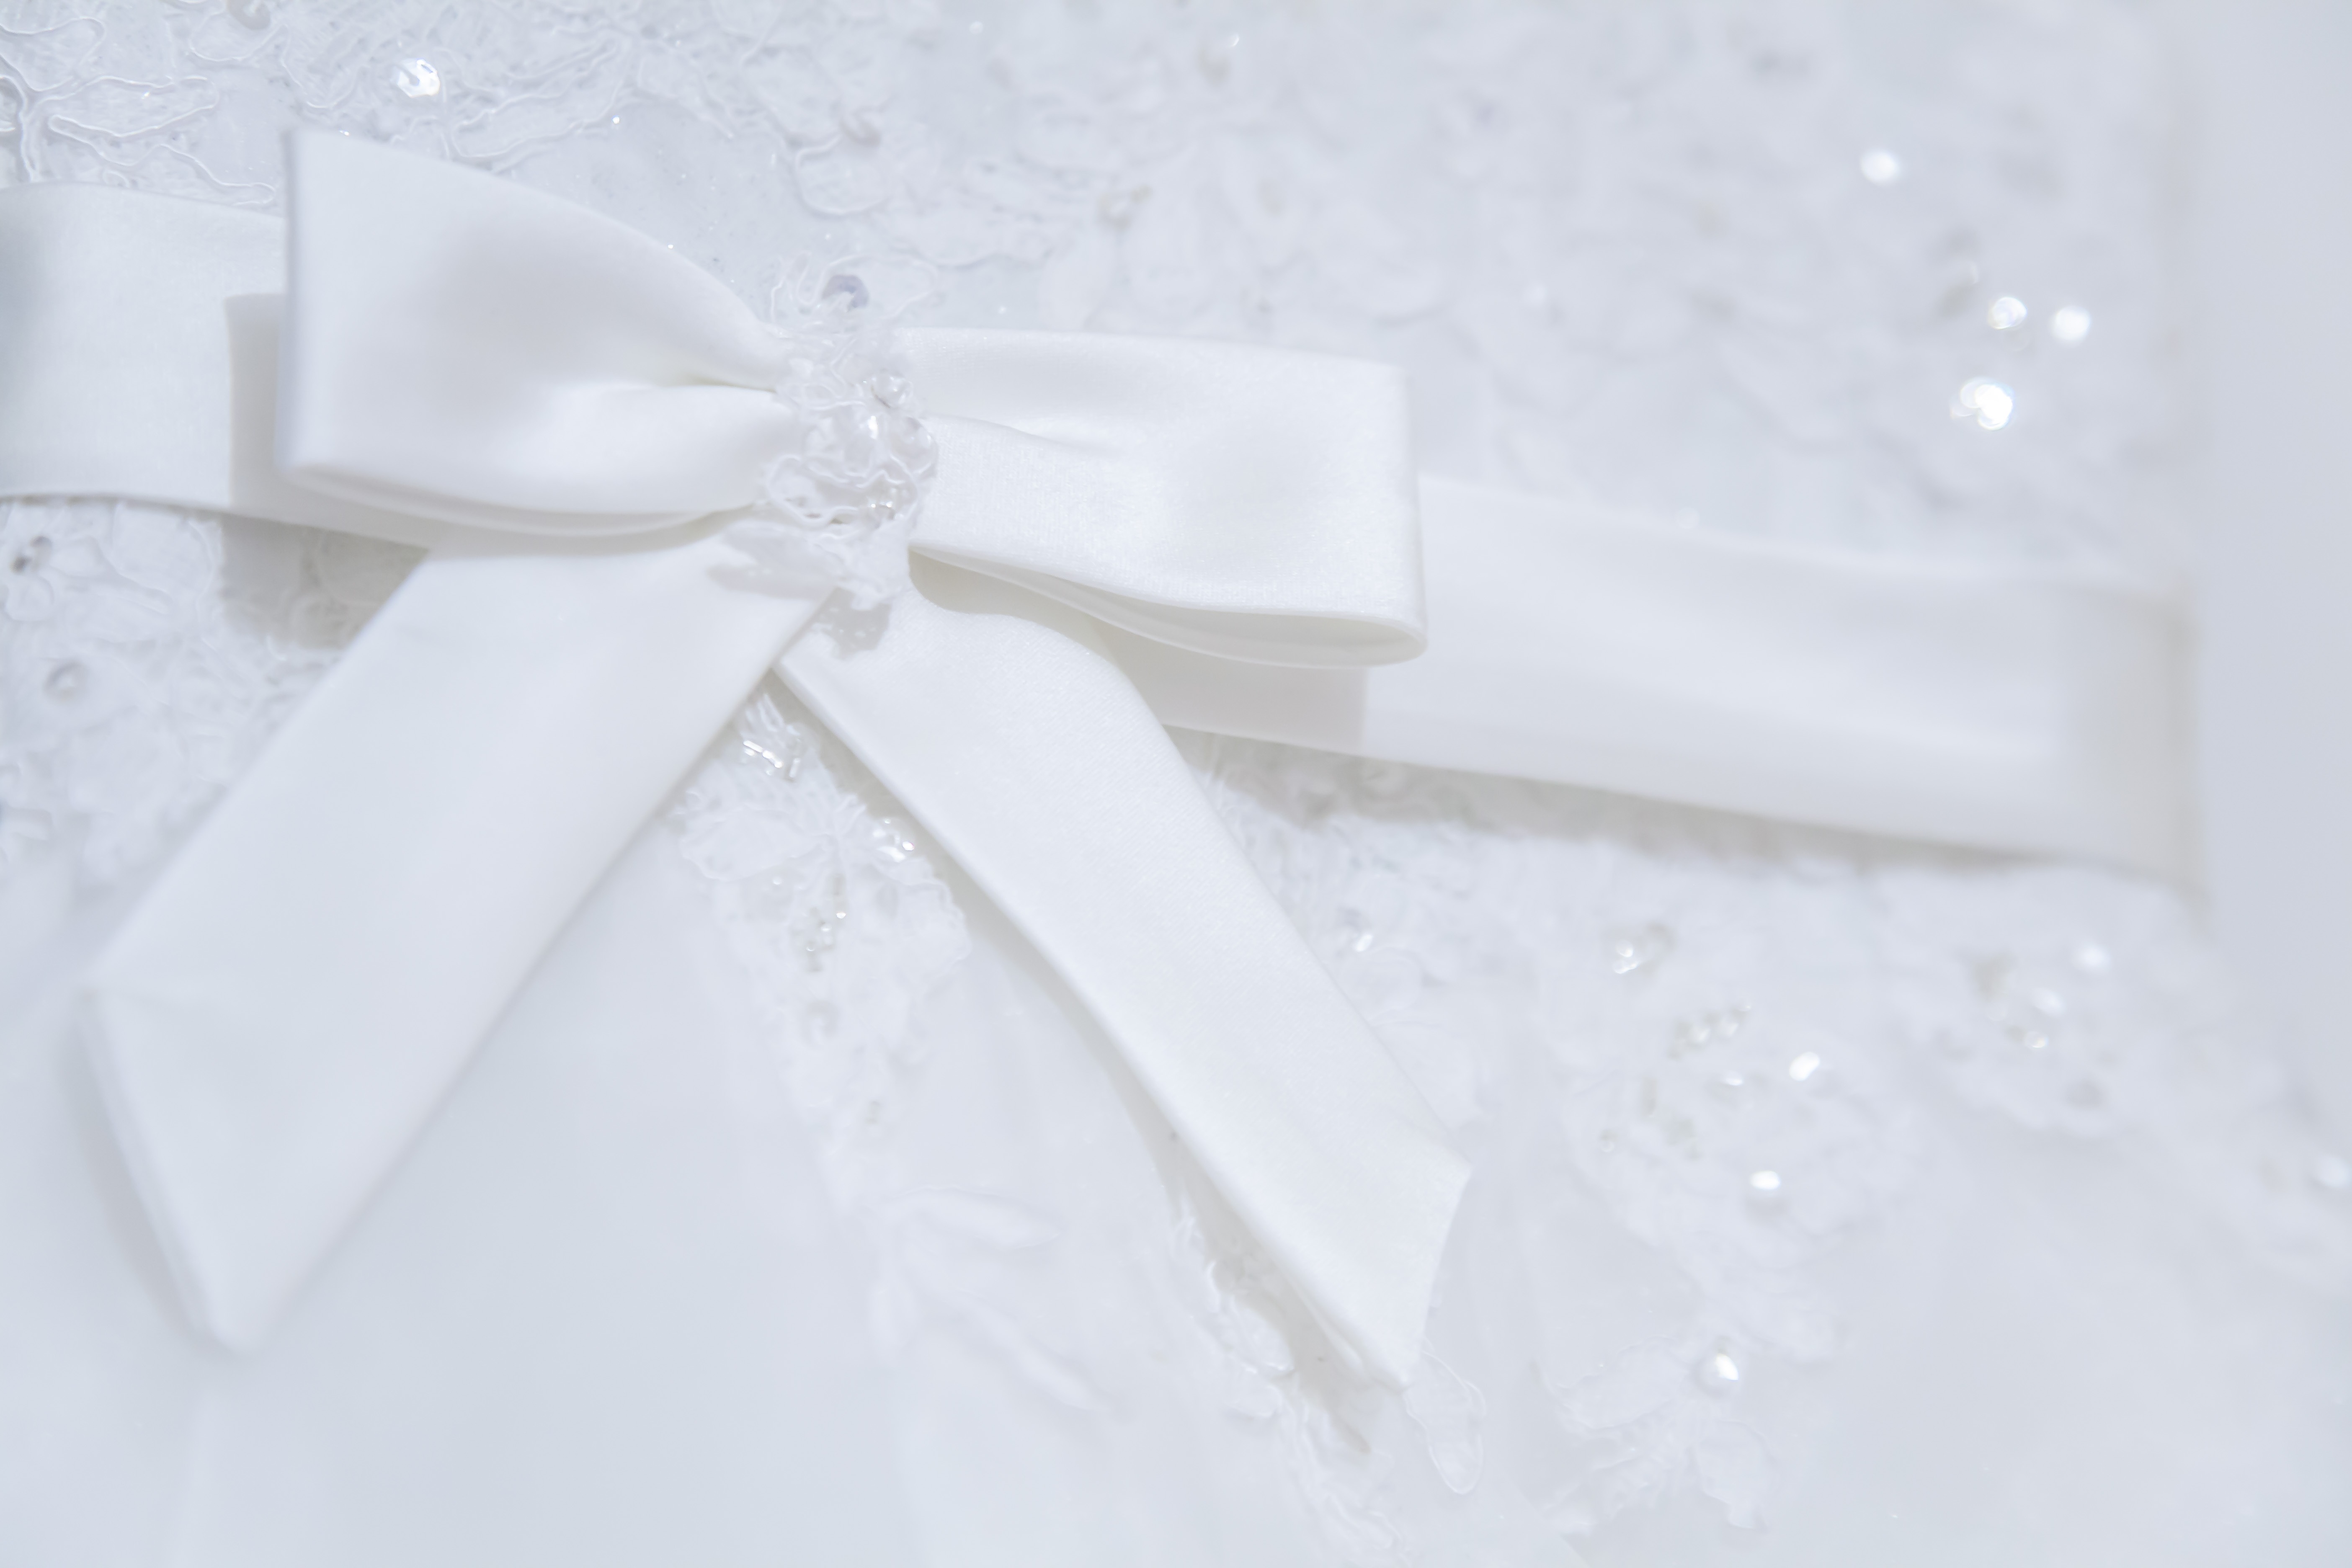
white, flower, petal, lace, fashion, clothing, wedding dress, bride, marriage, ribbon, product, dress, bow, gown, satin, strass, fashion accessory, bridal clothing